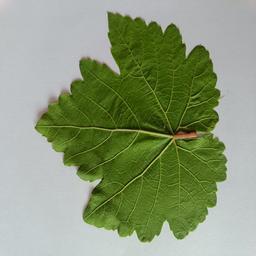
Label: Healthy Leaves